Women's suffrage in the United Kingdom

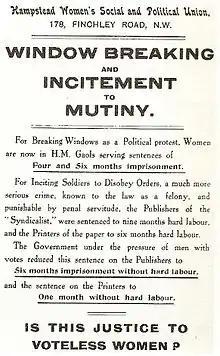
A handbill complaining about sexual discrimination during the movement.

Although women's political party groups were not formed with the aim to achieve women's suffrage, they did have two key effects. Firstly, they showed women who were members to be competent in the political arena and as this became clear, secondly, it brought the concept of female suffrage closer to acceptance.